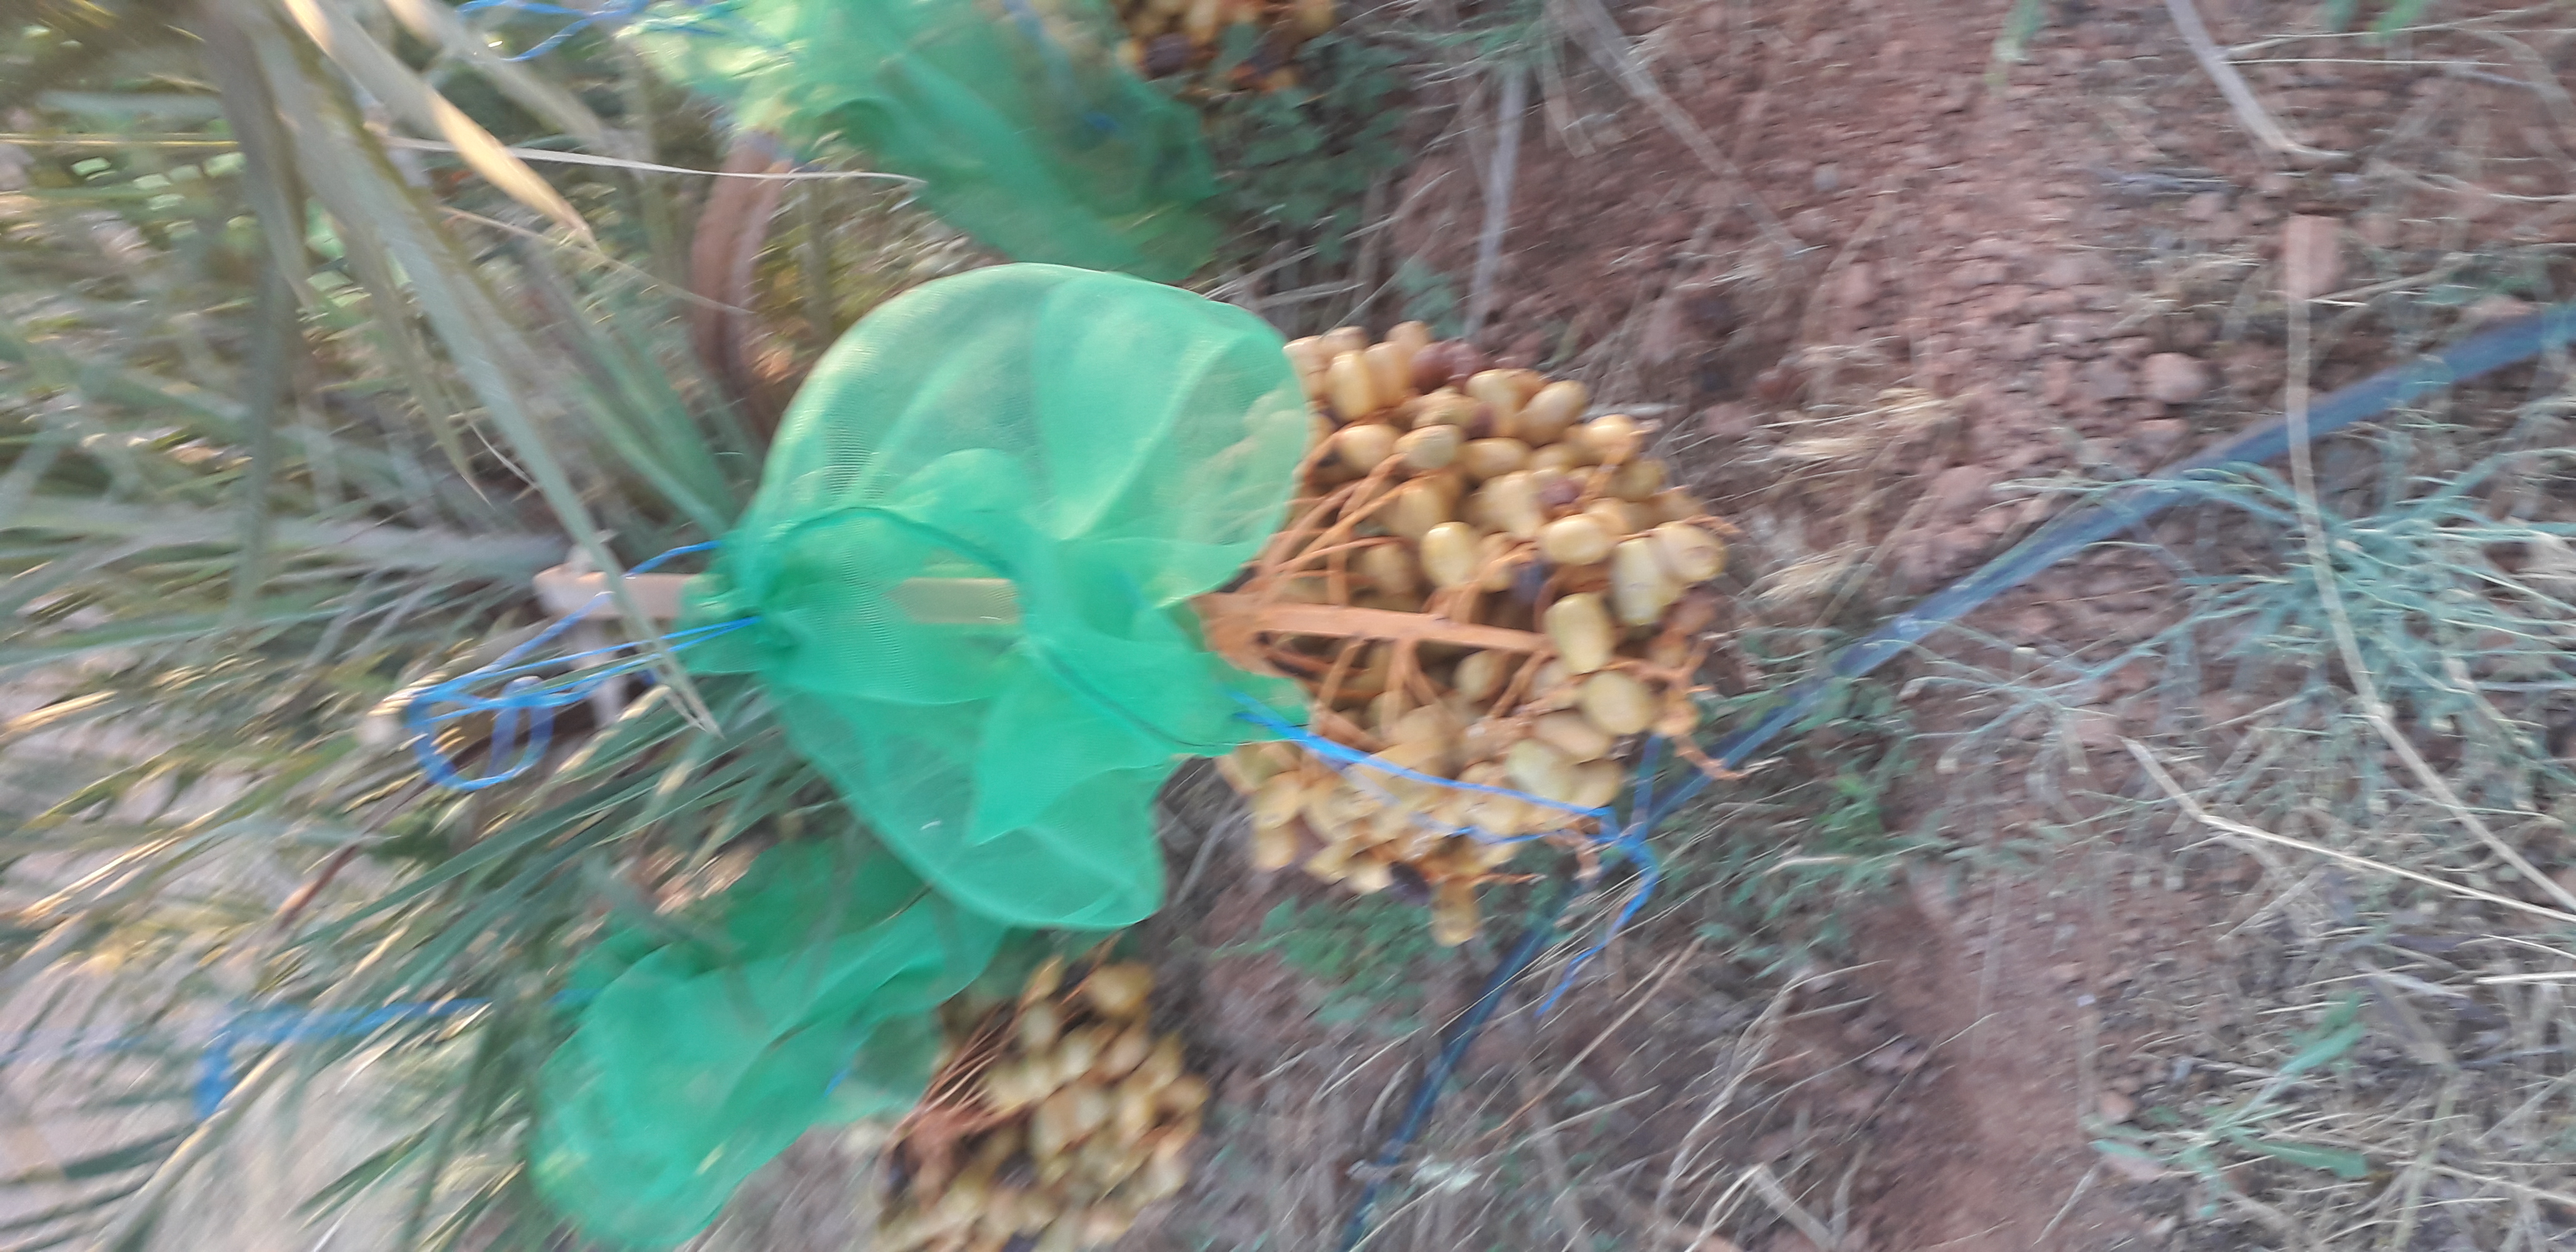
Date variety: Boufagous